Arthanaari

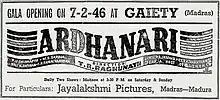

Arthanaari is a 1946 Tamil language film directed and produced by T. R. Raghunath. The film stars P. U. Chinnappa, T. R. Ramachandran, M. S. Saroja and M. V. Rajamma with N. S. Krishnan, T. A. Madhuram and Kali N. Rathnam playing supporting roles.